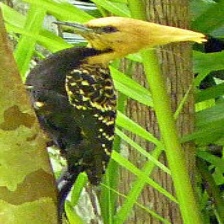
Species: BLONDE CRESTED WOODPECKER
Scientific name: CELEUS FLAVESCENS